Ashfield District

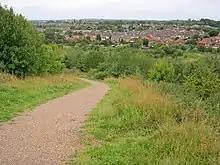
Hucknall, the second-largest settlement in the district and contiguous with nearby Nottingham.

The council is based at the Council Offices on Urban Road in Kirkby-in-Ashfield, completed in 1986 on a site behind the old headquarters (built 1933) of one of the council's predecessors, the Kirkby-in-Ashfield Urban District Council, with the old building now being known as Ada Lovelace House. The new building was officially opened in October 1986 by Birgitte, Duchess of Gloucester.